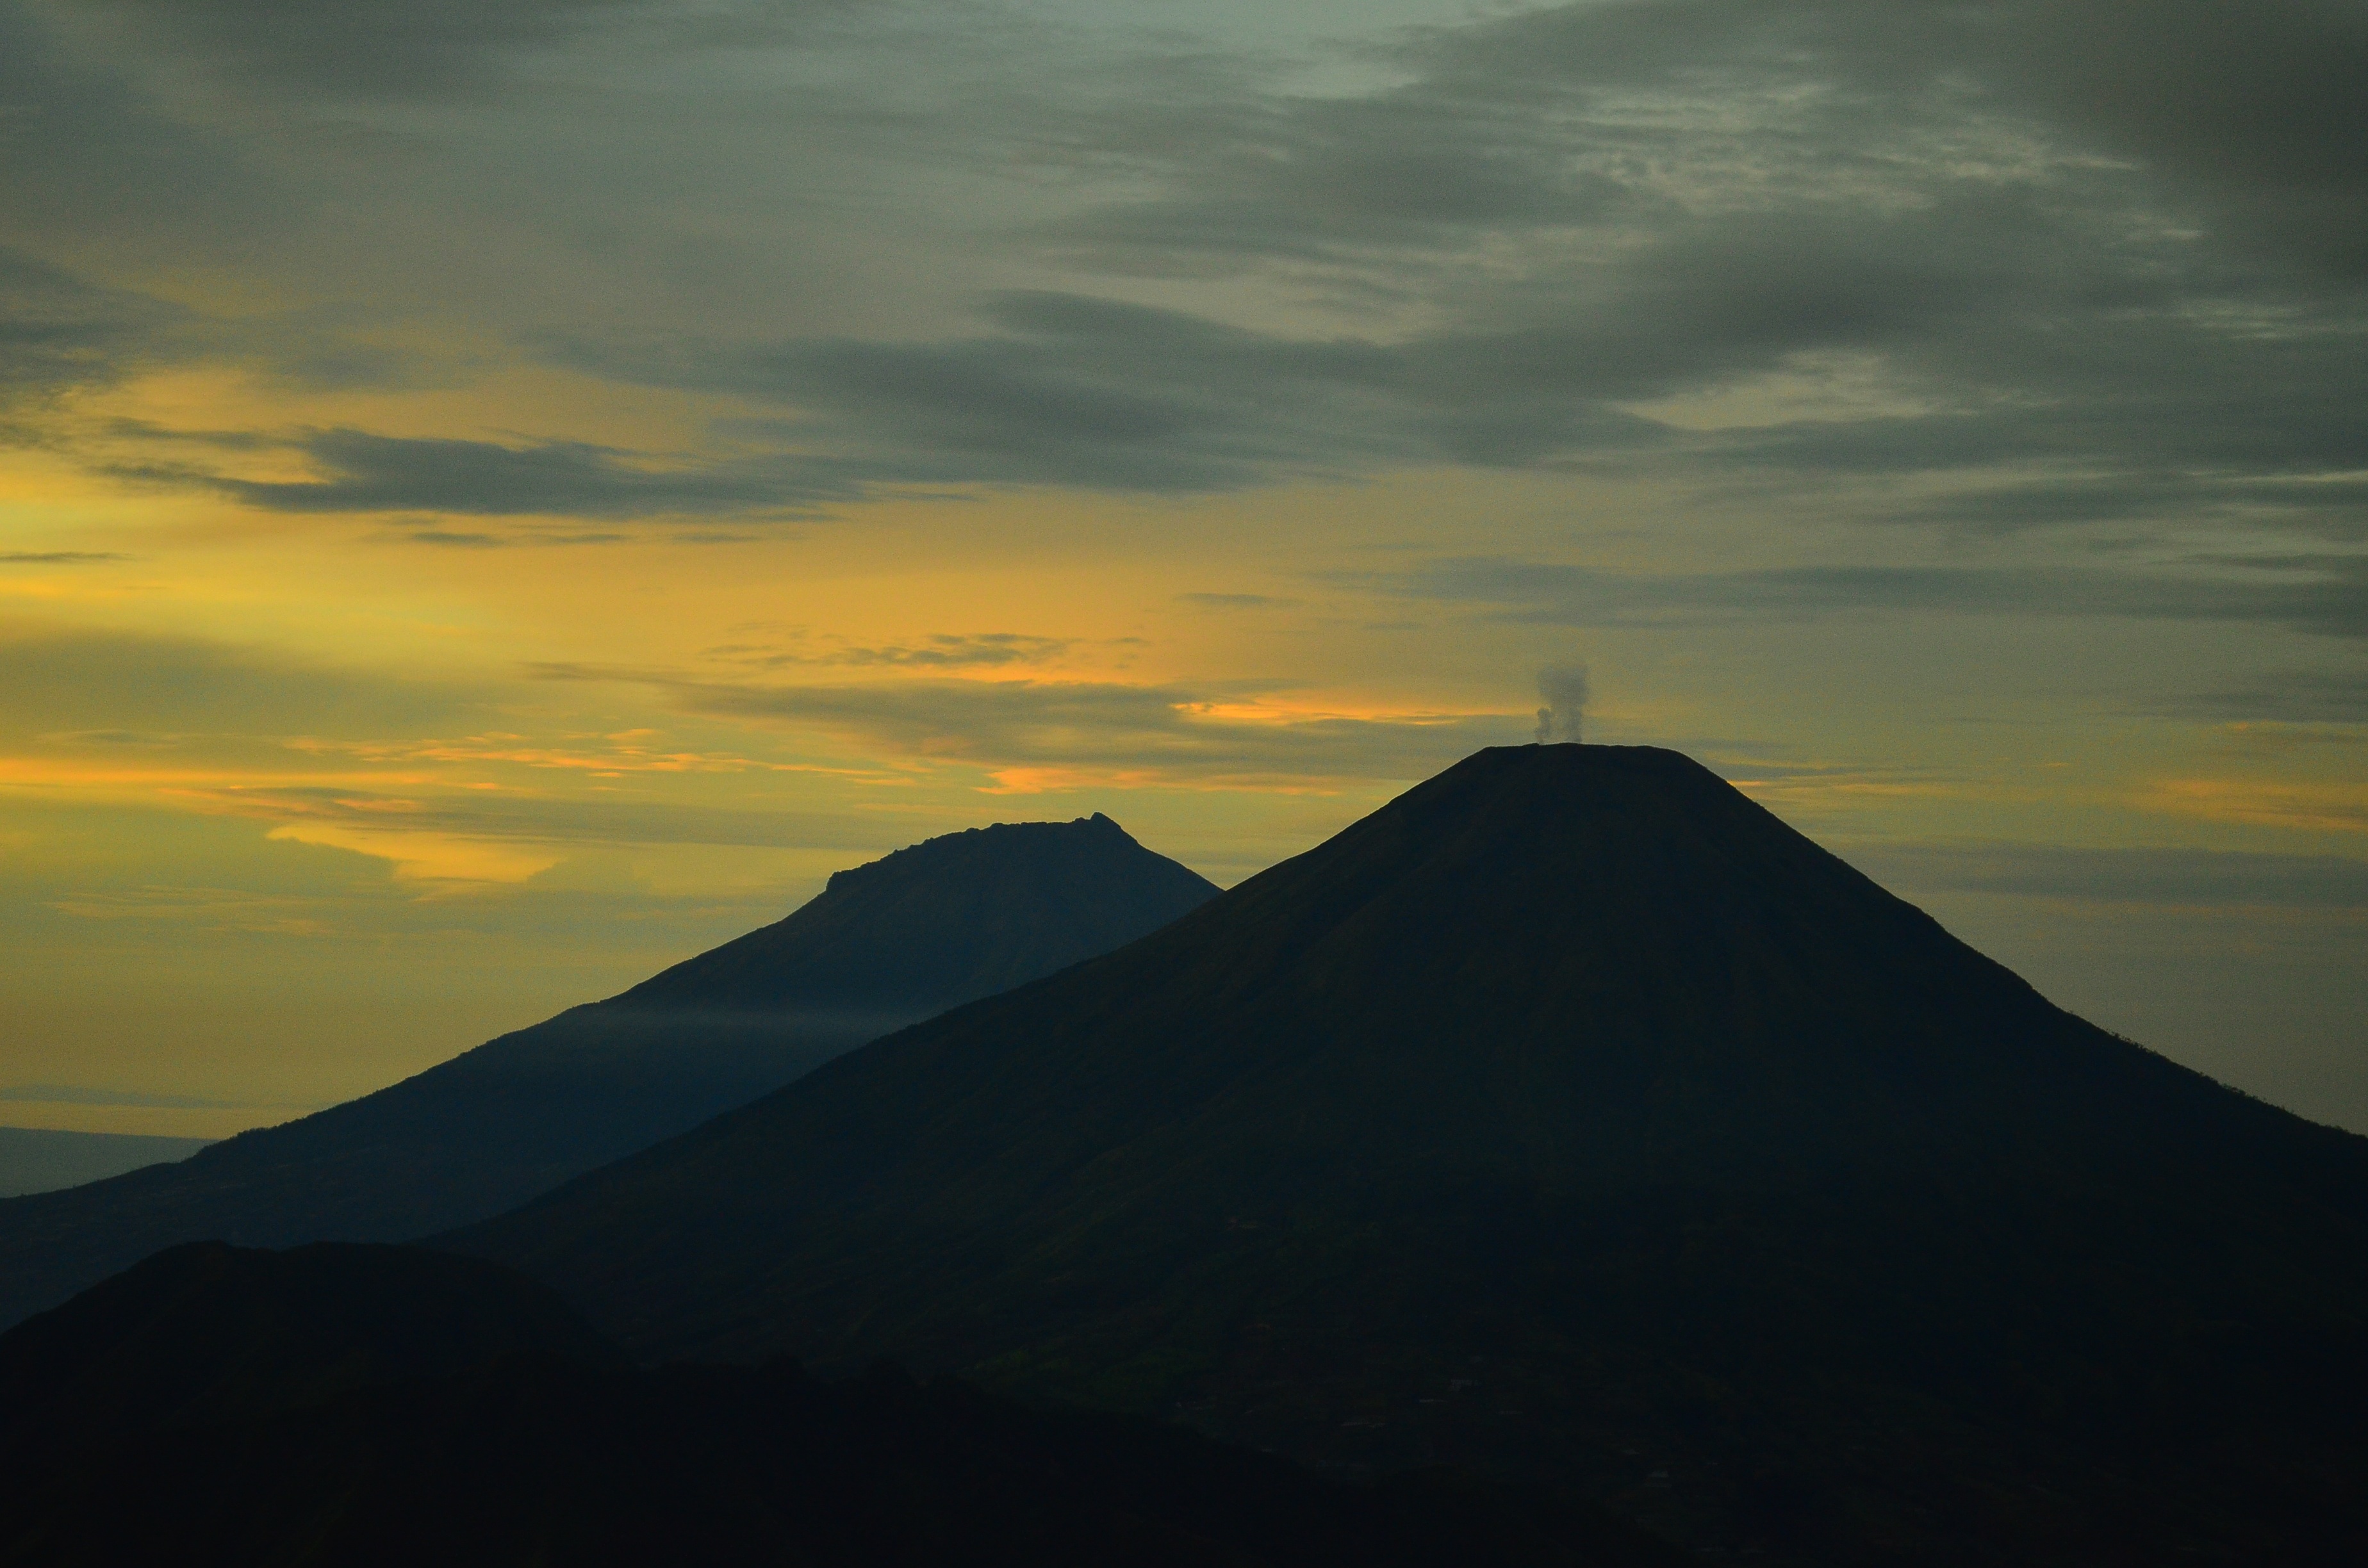
man, landscape, tree, nature, forest, outdoor, horizon, mountain, cold, light, cloud, sky, sunshine, sun, sunrise, sunset, sport, sunlight, morning, hill, adventure, dawn, atmosphere, peak, mountain range, travel, dusk, pine, evening, color, natural, weather, yellow, extreme, tourism, highland, national park, ridge, summit, sunny, bright, culture, fell, afterglow, stratovolcano, meteorological phenomenon, volcanic landform, shield volcano, mount scenery